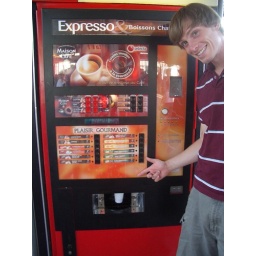
coffee machine in the train station at versailles